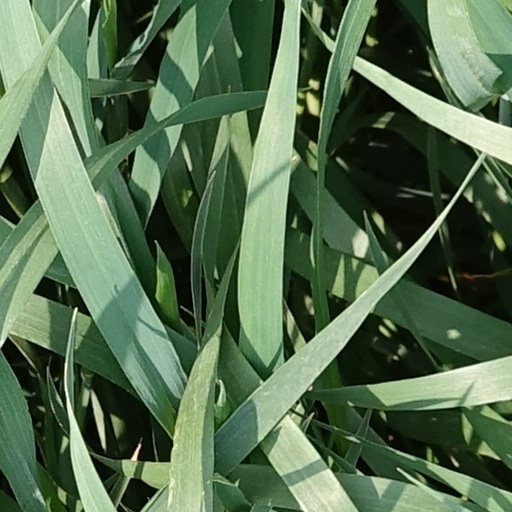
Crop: wheat